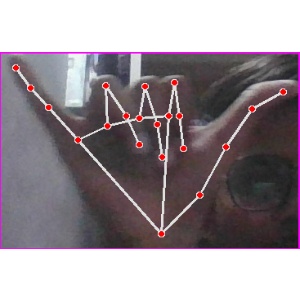
अक्षर: य